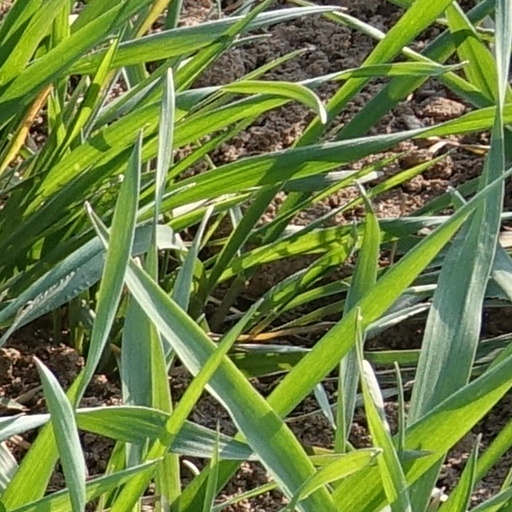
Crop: wheat